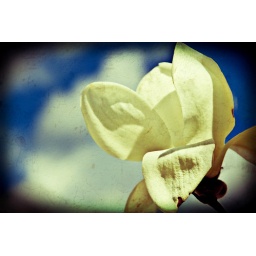
great flower in the sky